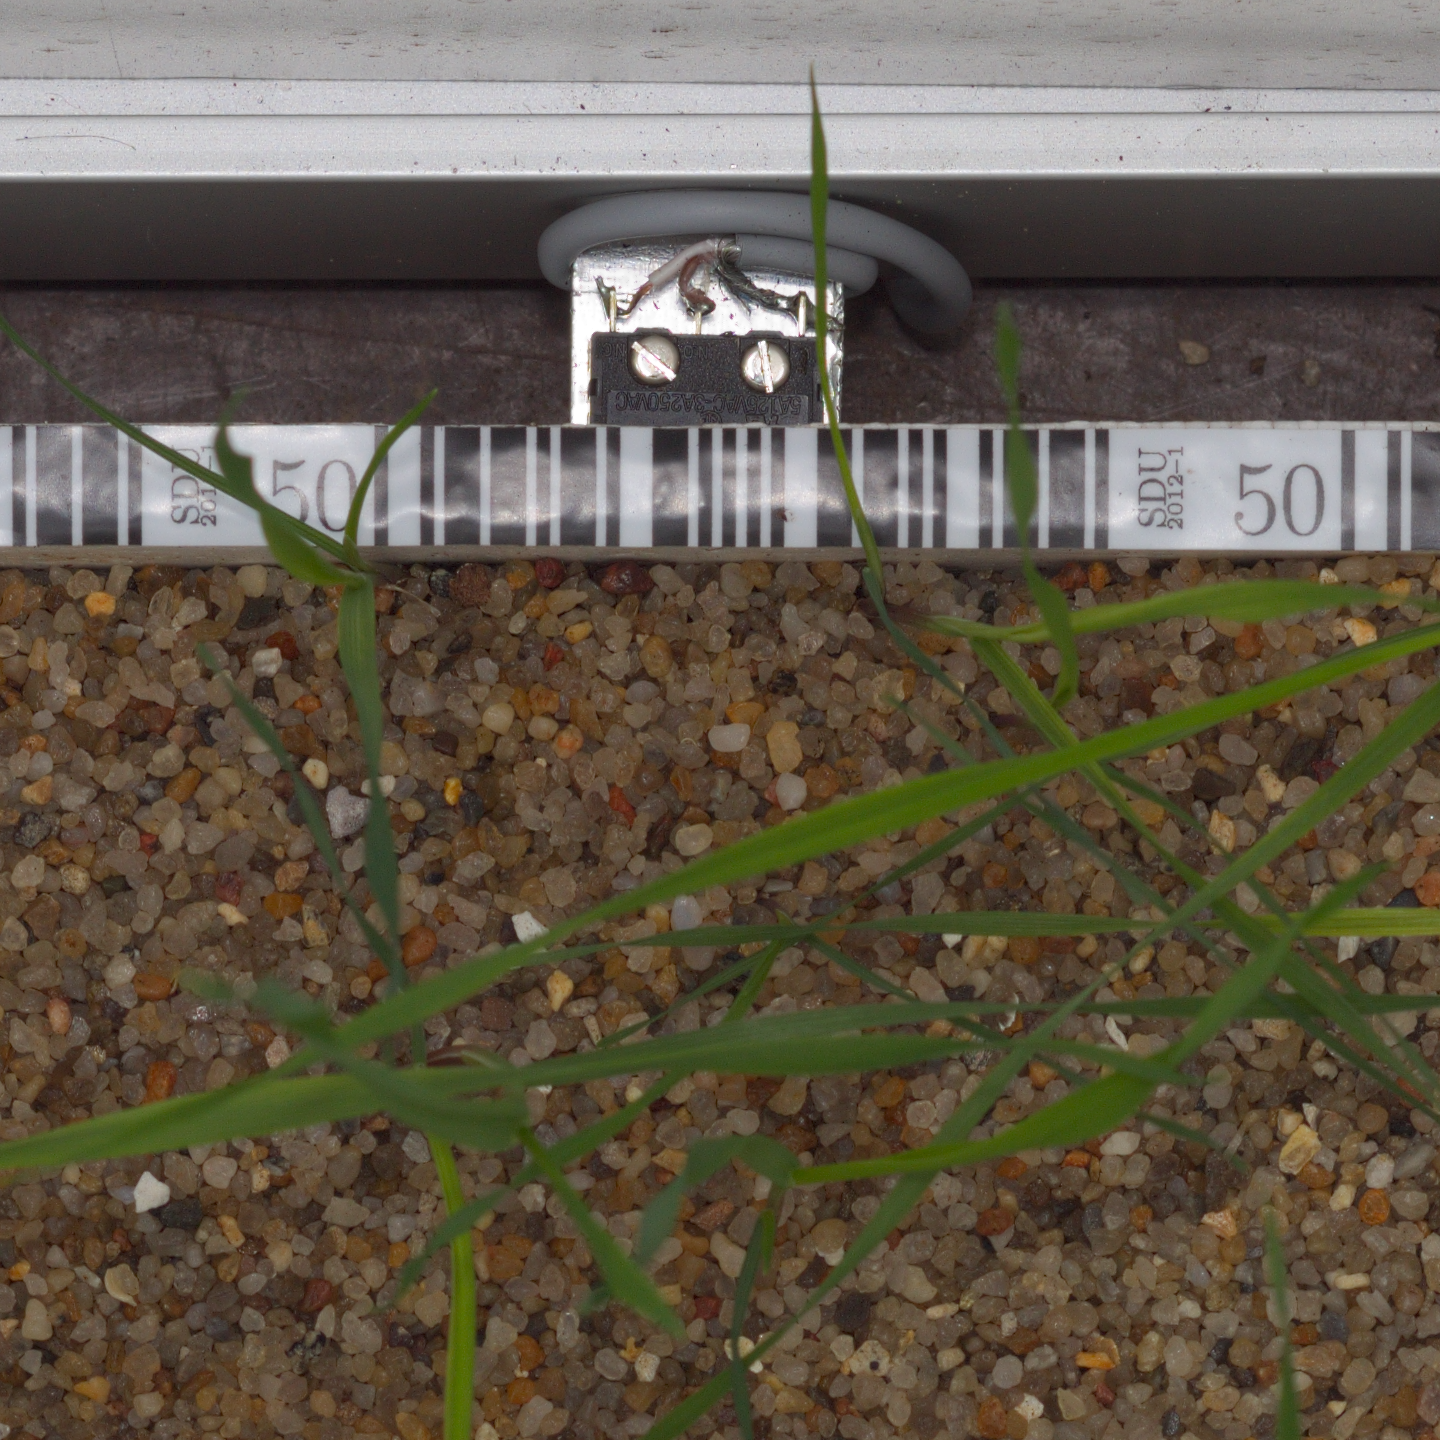
Label: black_grass